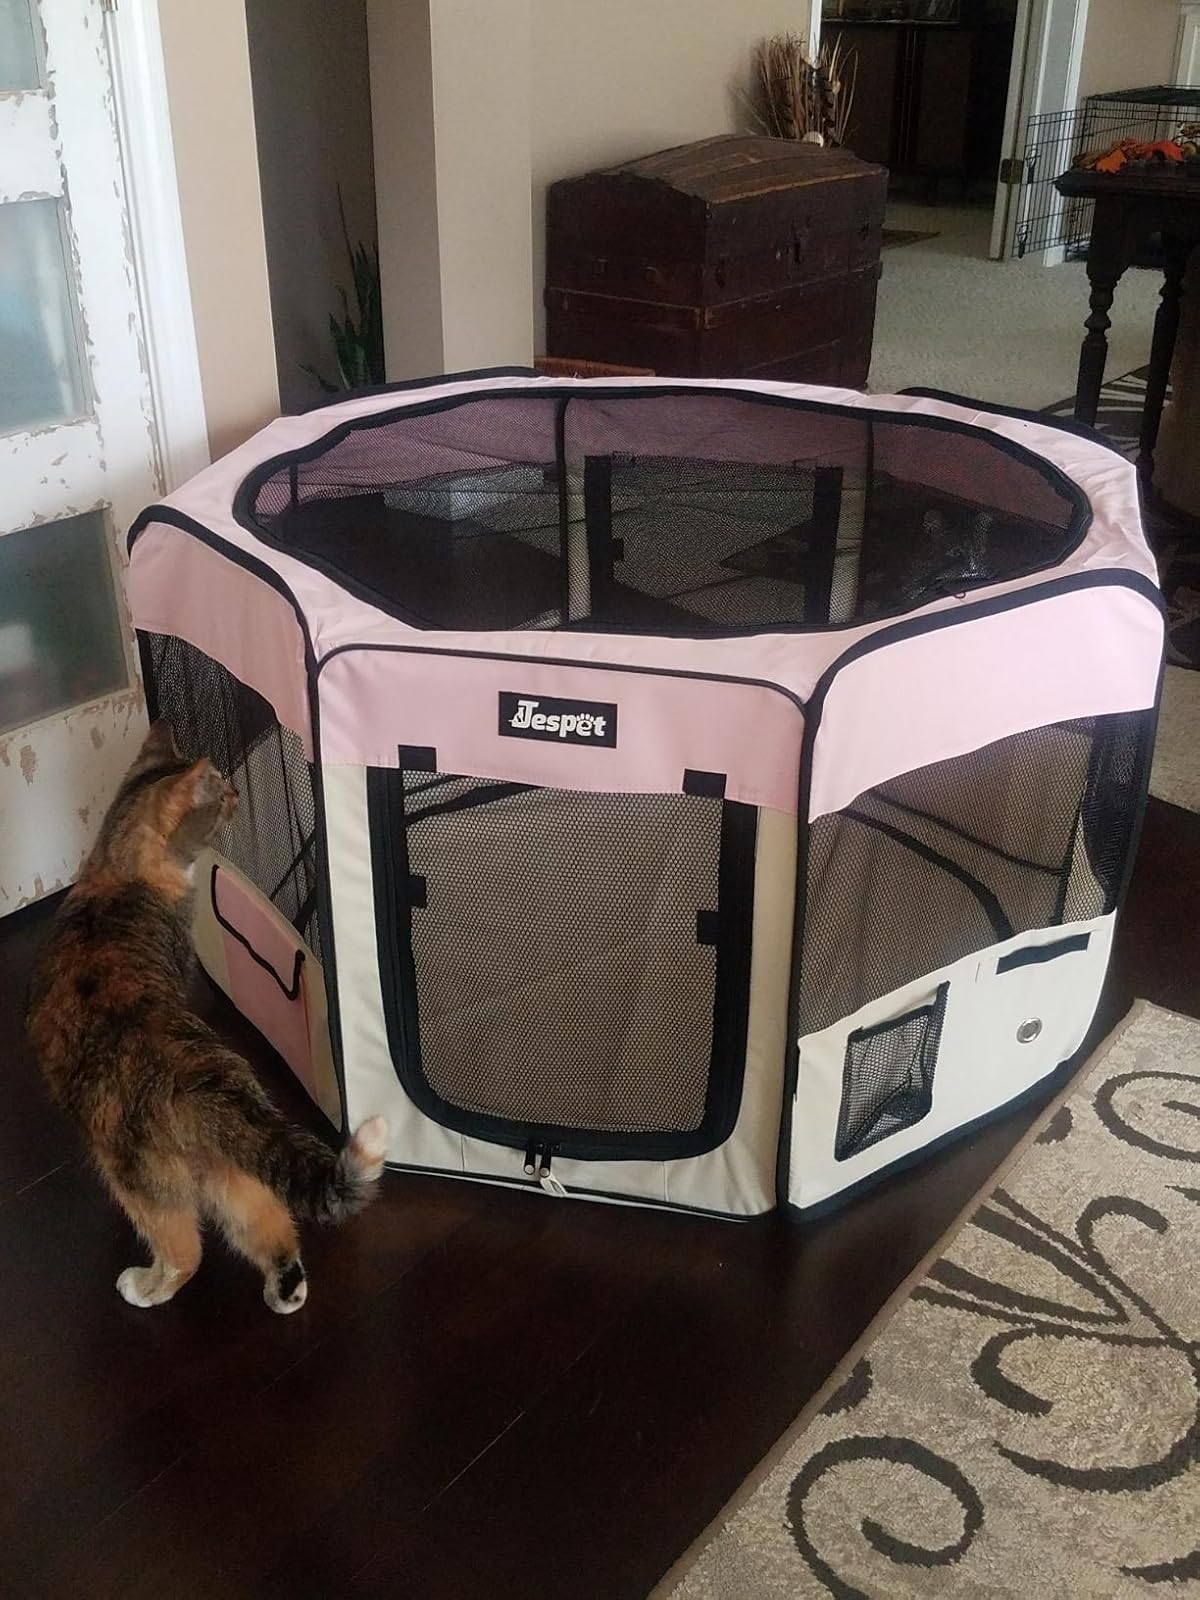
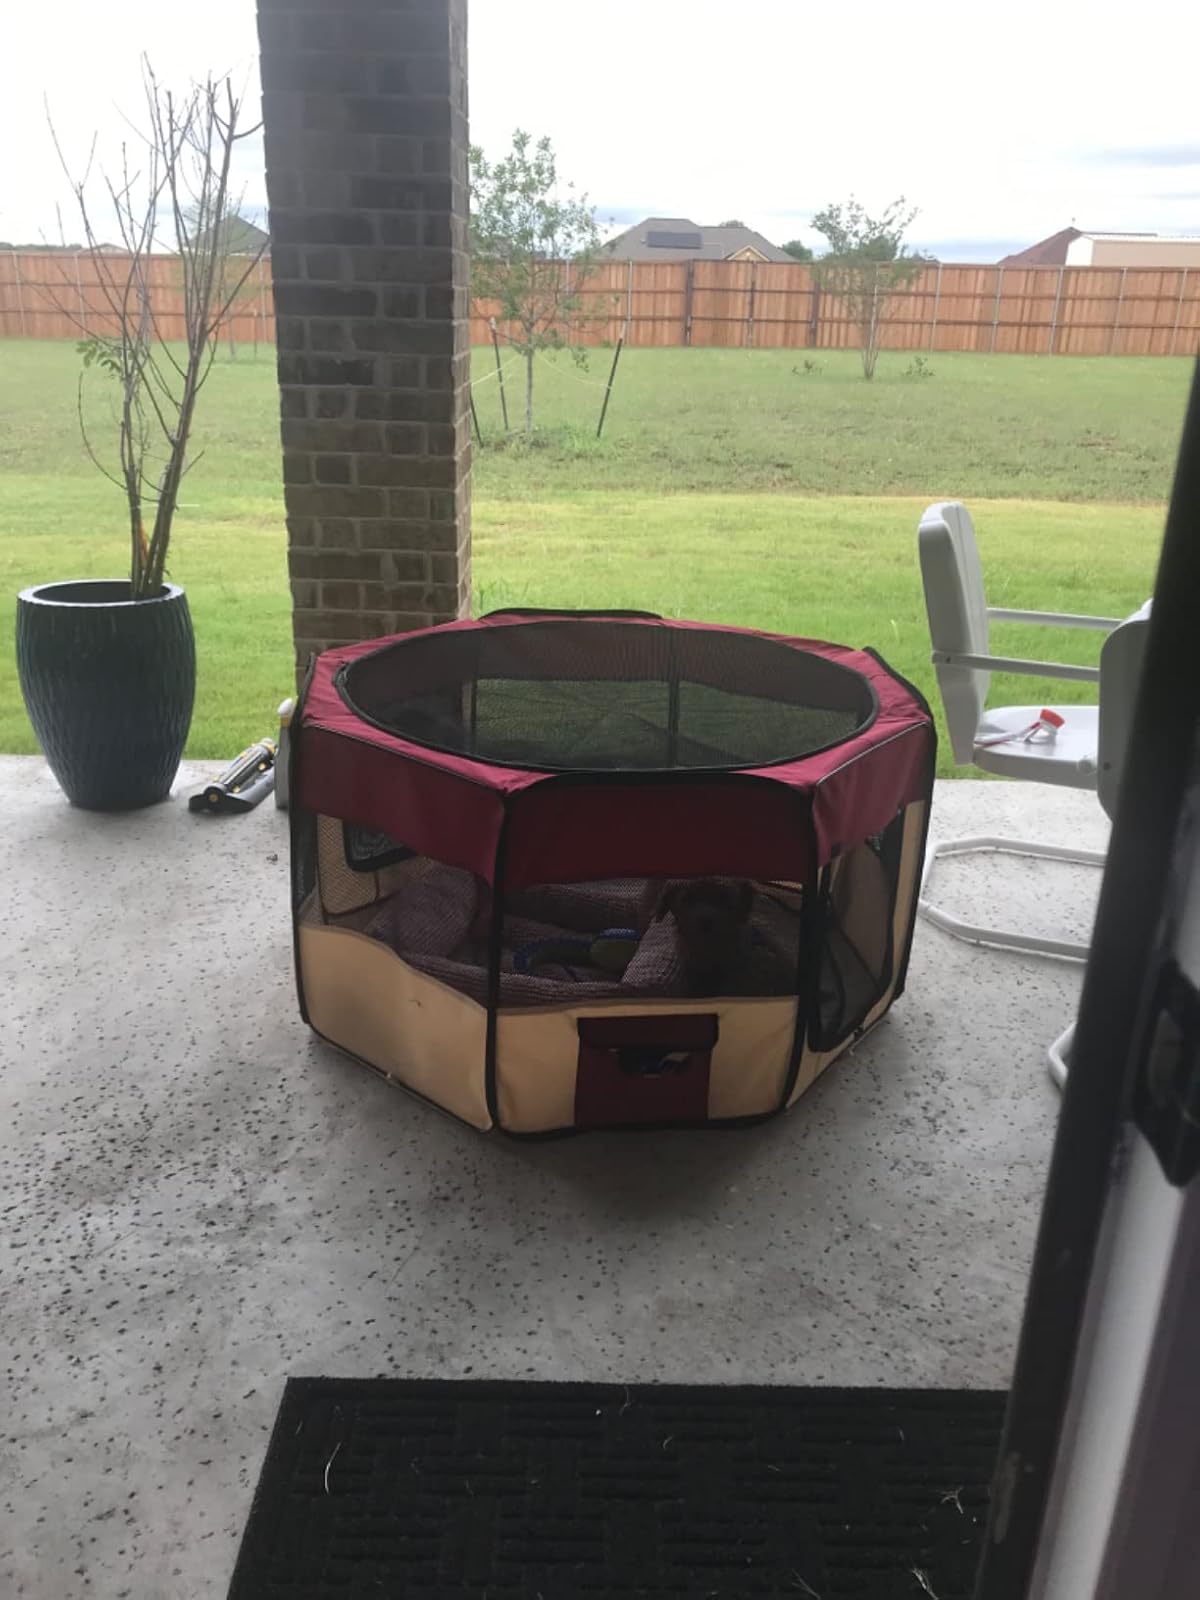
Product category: items_kennel
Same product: no